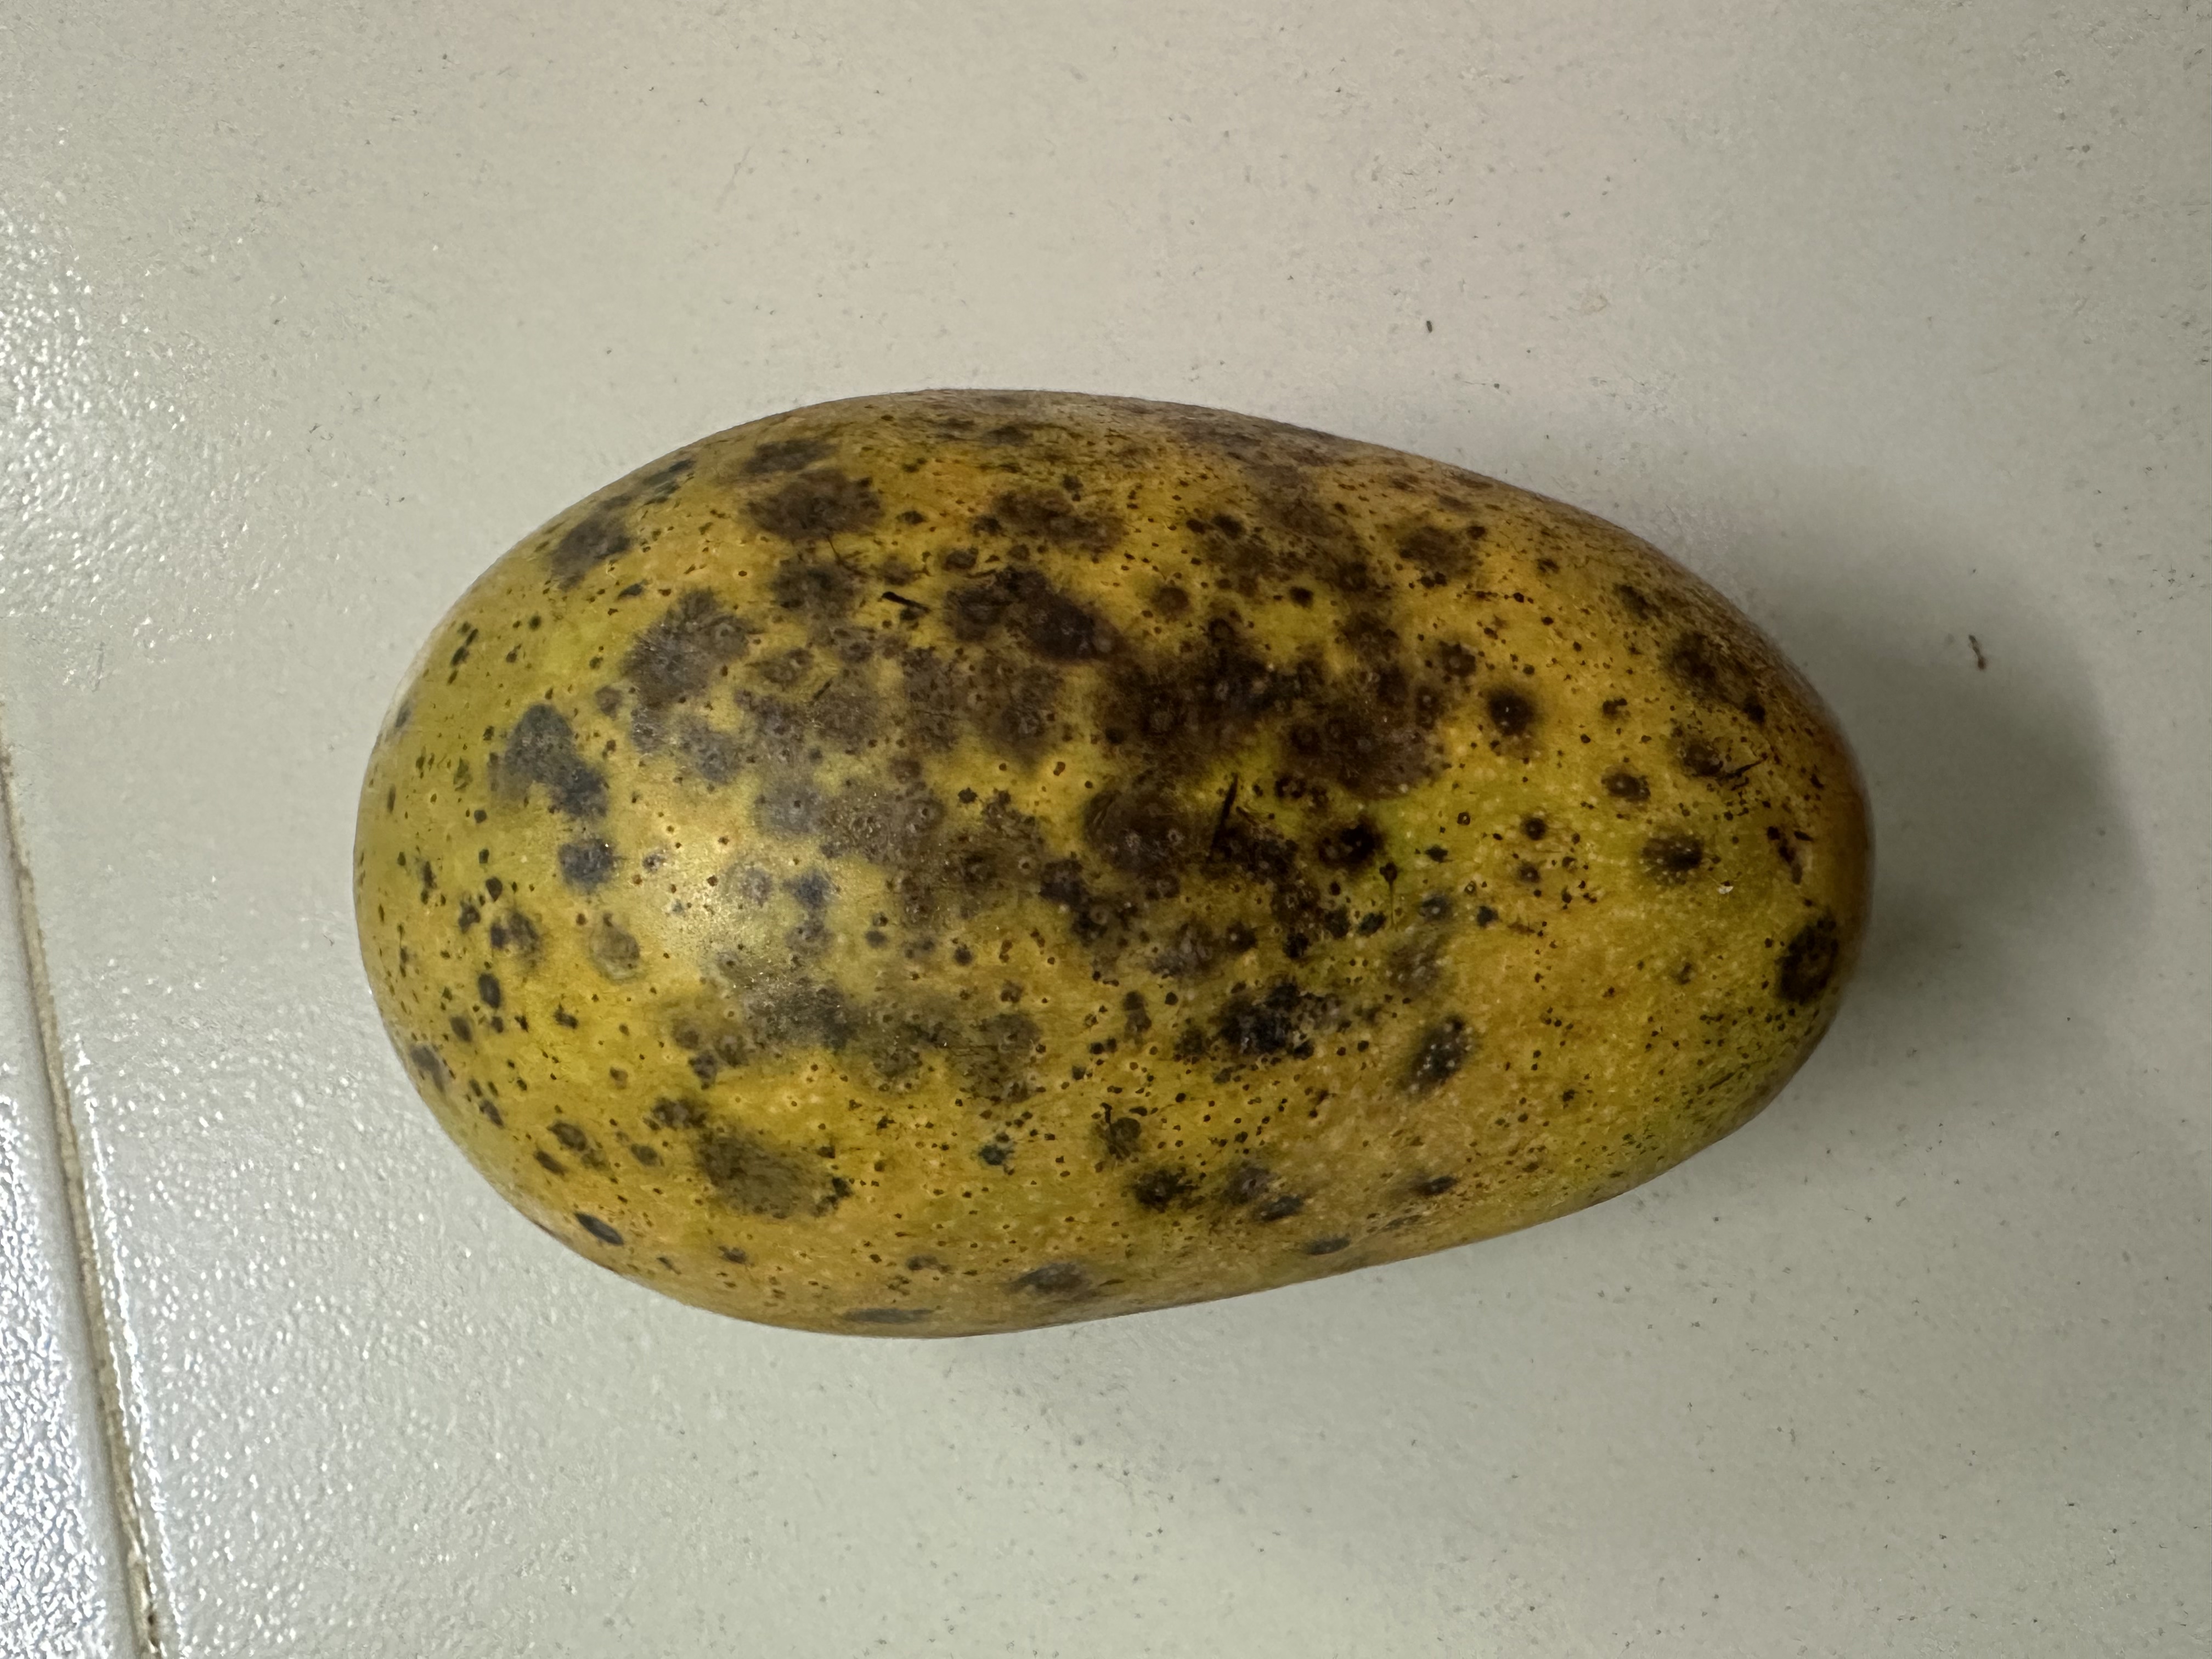
Mango variety: Mollika